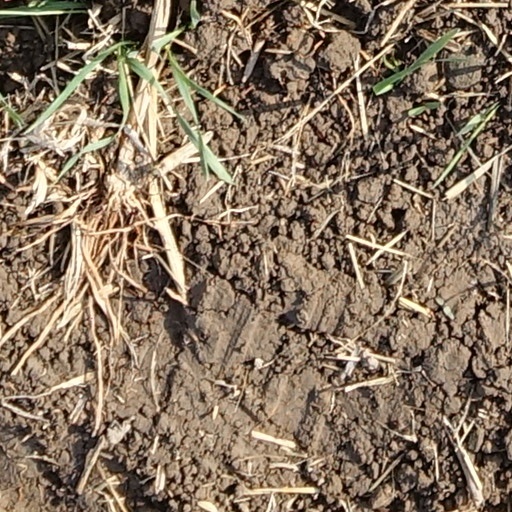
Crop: wheat